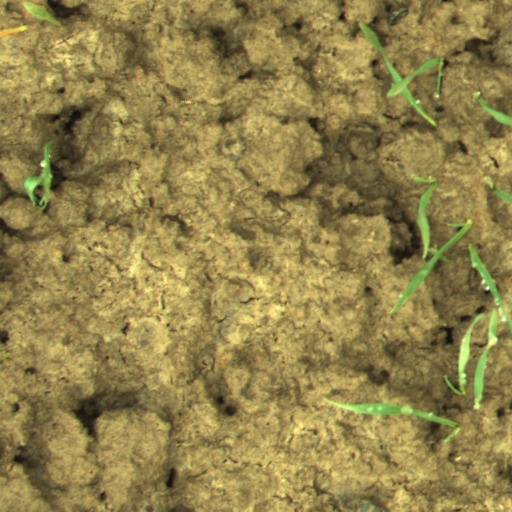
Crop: wheat